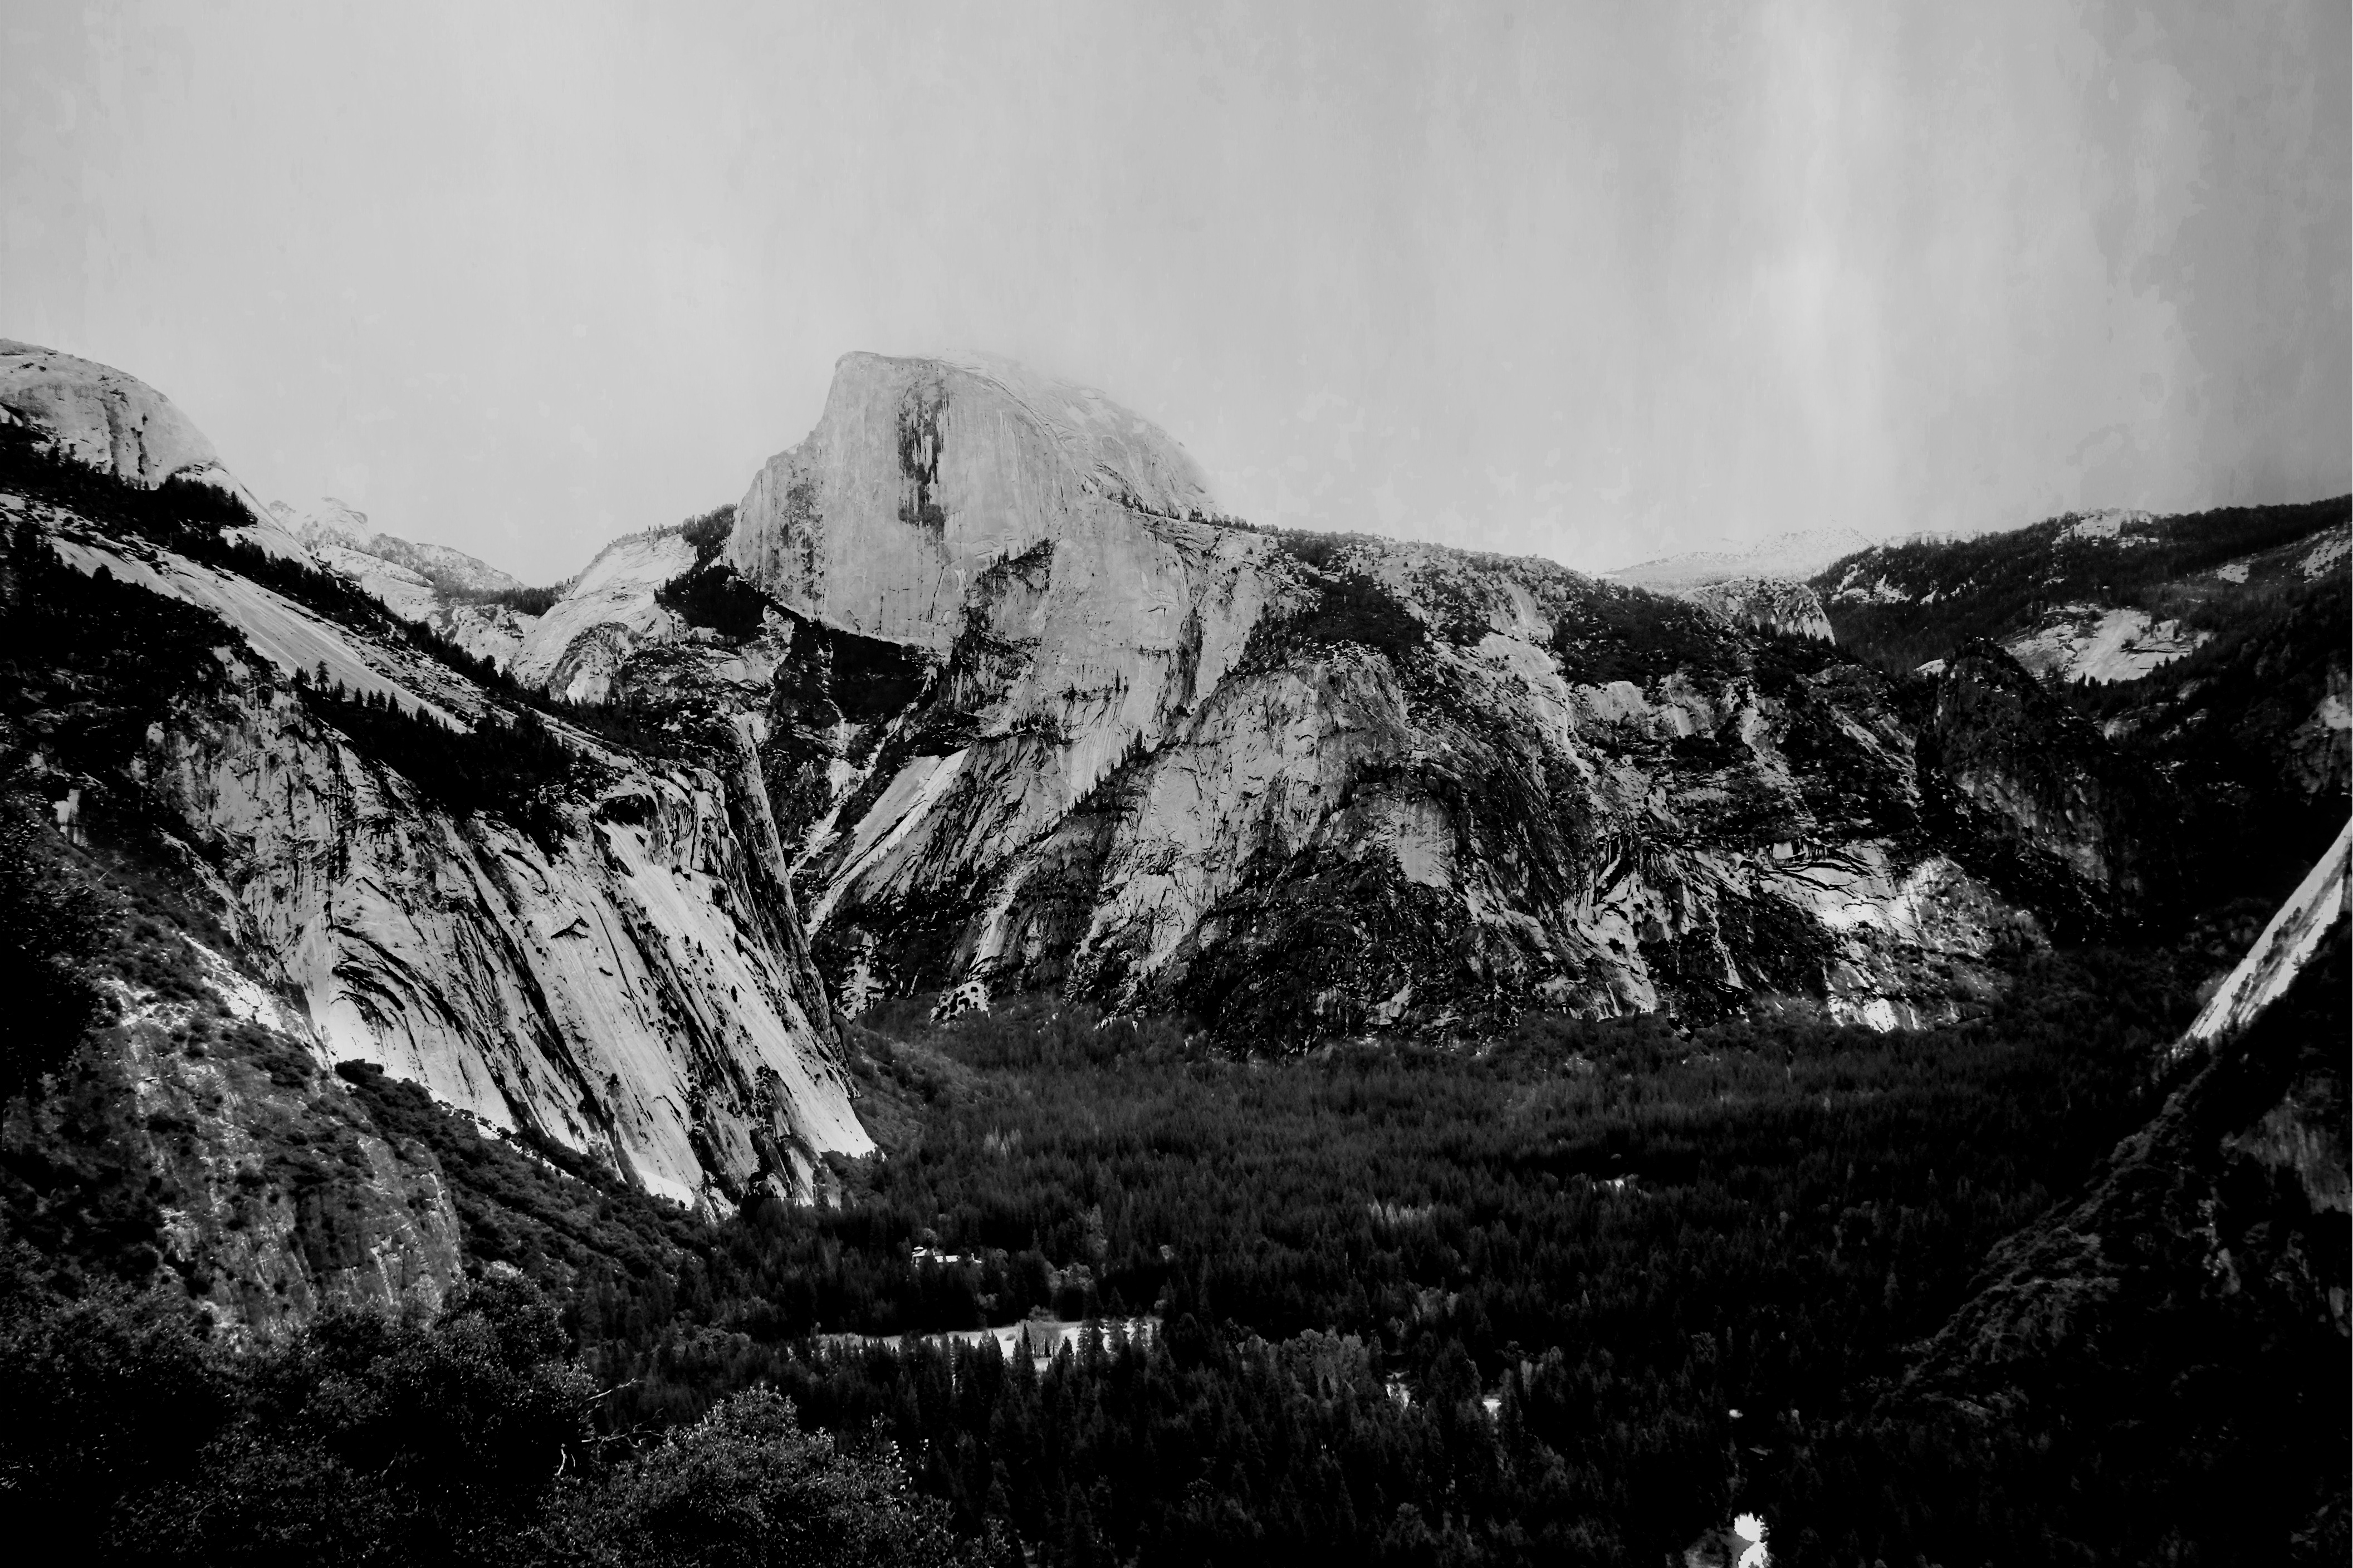
landscape, nature, rock, mountain, snow, black and white, hiking, white, photography, yosemite, park, darkness, black, monochrome, national park, california, half dome, outdoors, national, monochrome photography, atmospheric phenomenon